Fraser family of artists

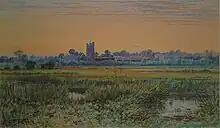
Watercolour painting by Francis Gordon Fraser (1879–1931)

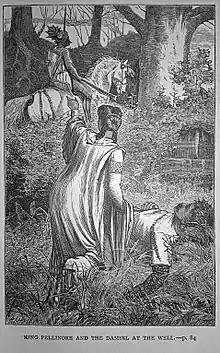
Example of the illustrative work of Francis Arthur Fraser, 1846–1924, from the 1884 publication 'King Arthur & His Knights of the Round Table' (Author: Henry Frith)

The Frasers of Huntingdonshire, of Scottish origin and emerging initially from the town of Bedford in the latter part of the nineteenth century, were a family of artists, known largely for their watercolour paintings, the predominant subject matter of which was the rural landscape of The Fens. Two of the family made illustrations for books and magazines.